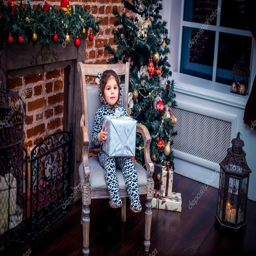
pretty little girl smiling with teddy bear near the christmas tree sitting in vintage chair .